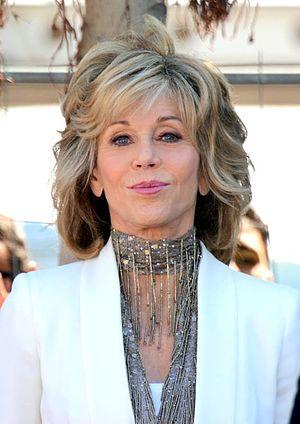
Jane Fonda au festival de Cannes